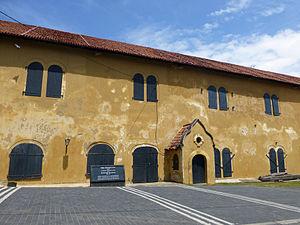
Galle (Sri Lanka)